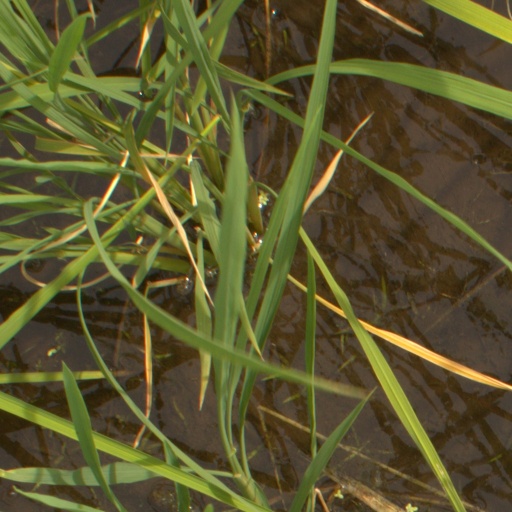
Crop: rice